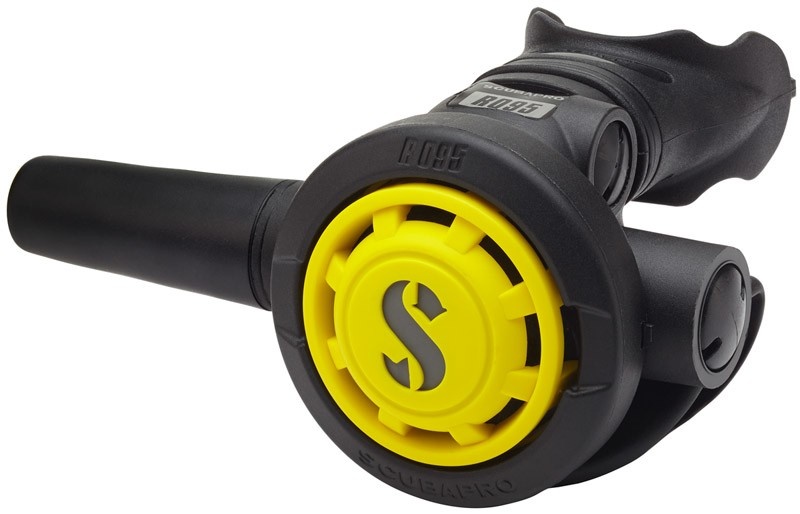
Scubapro Octopus R095
En simpel klassiker Så simpel, som den kan være og så nem at bruge som muligt. Scubapros R095 2. trin er udover at være prisvenlig og simpel, en rigtig god og pålidelig regulator, som er perfekt til brug som octopus. Designet og velkendt for at være det sikre valg og enorm pålidelig. Specifikationer Klassisk downstream ventil med VIVA kontrol for at modvirke freeflows Standhaftigt og slidstærkt metal ventilhus giver lang levetid og pålidelighed Superflow slange forbedre luftflow Venstre-højre slange konfiguration Ultra komfortabelt ortodontisk mundstykke
Brand: Scubapro
Category: Sporting Goods > Outdoor Recreation > Boating & Water Sports > Diving & Snorkeling > Diving Regulators